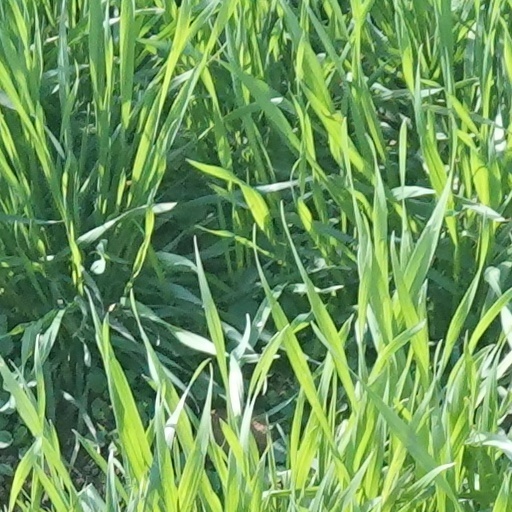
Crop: wheat